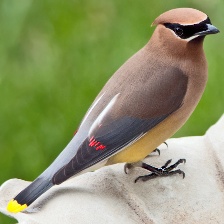
Species: CEDAR WAXWING
Scientific name: BOMBYCILLA CEDRORUM